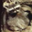
Label: raccoon